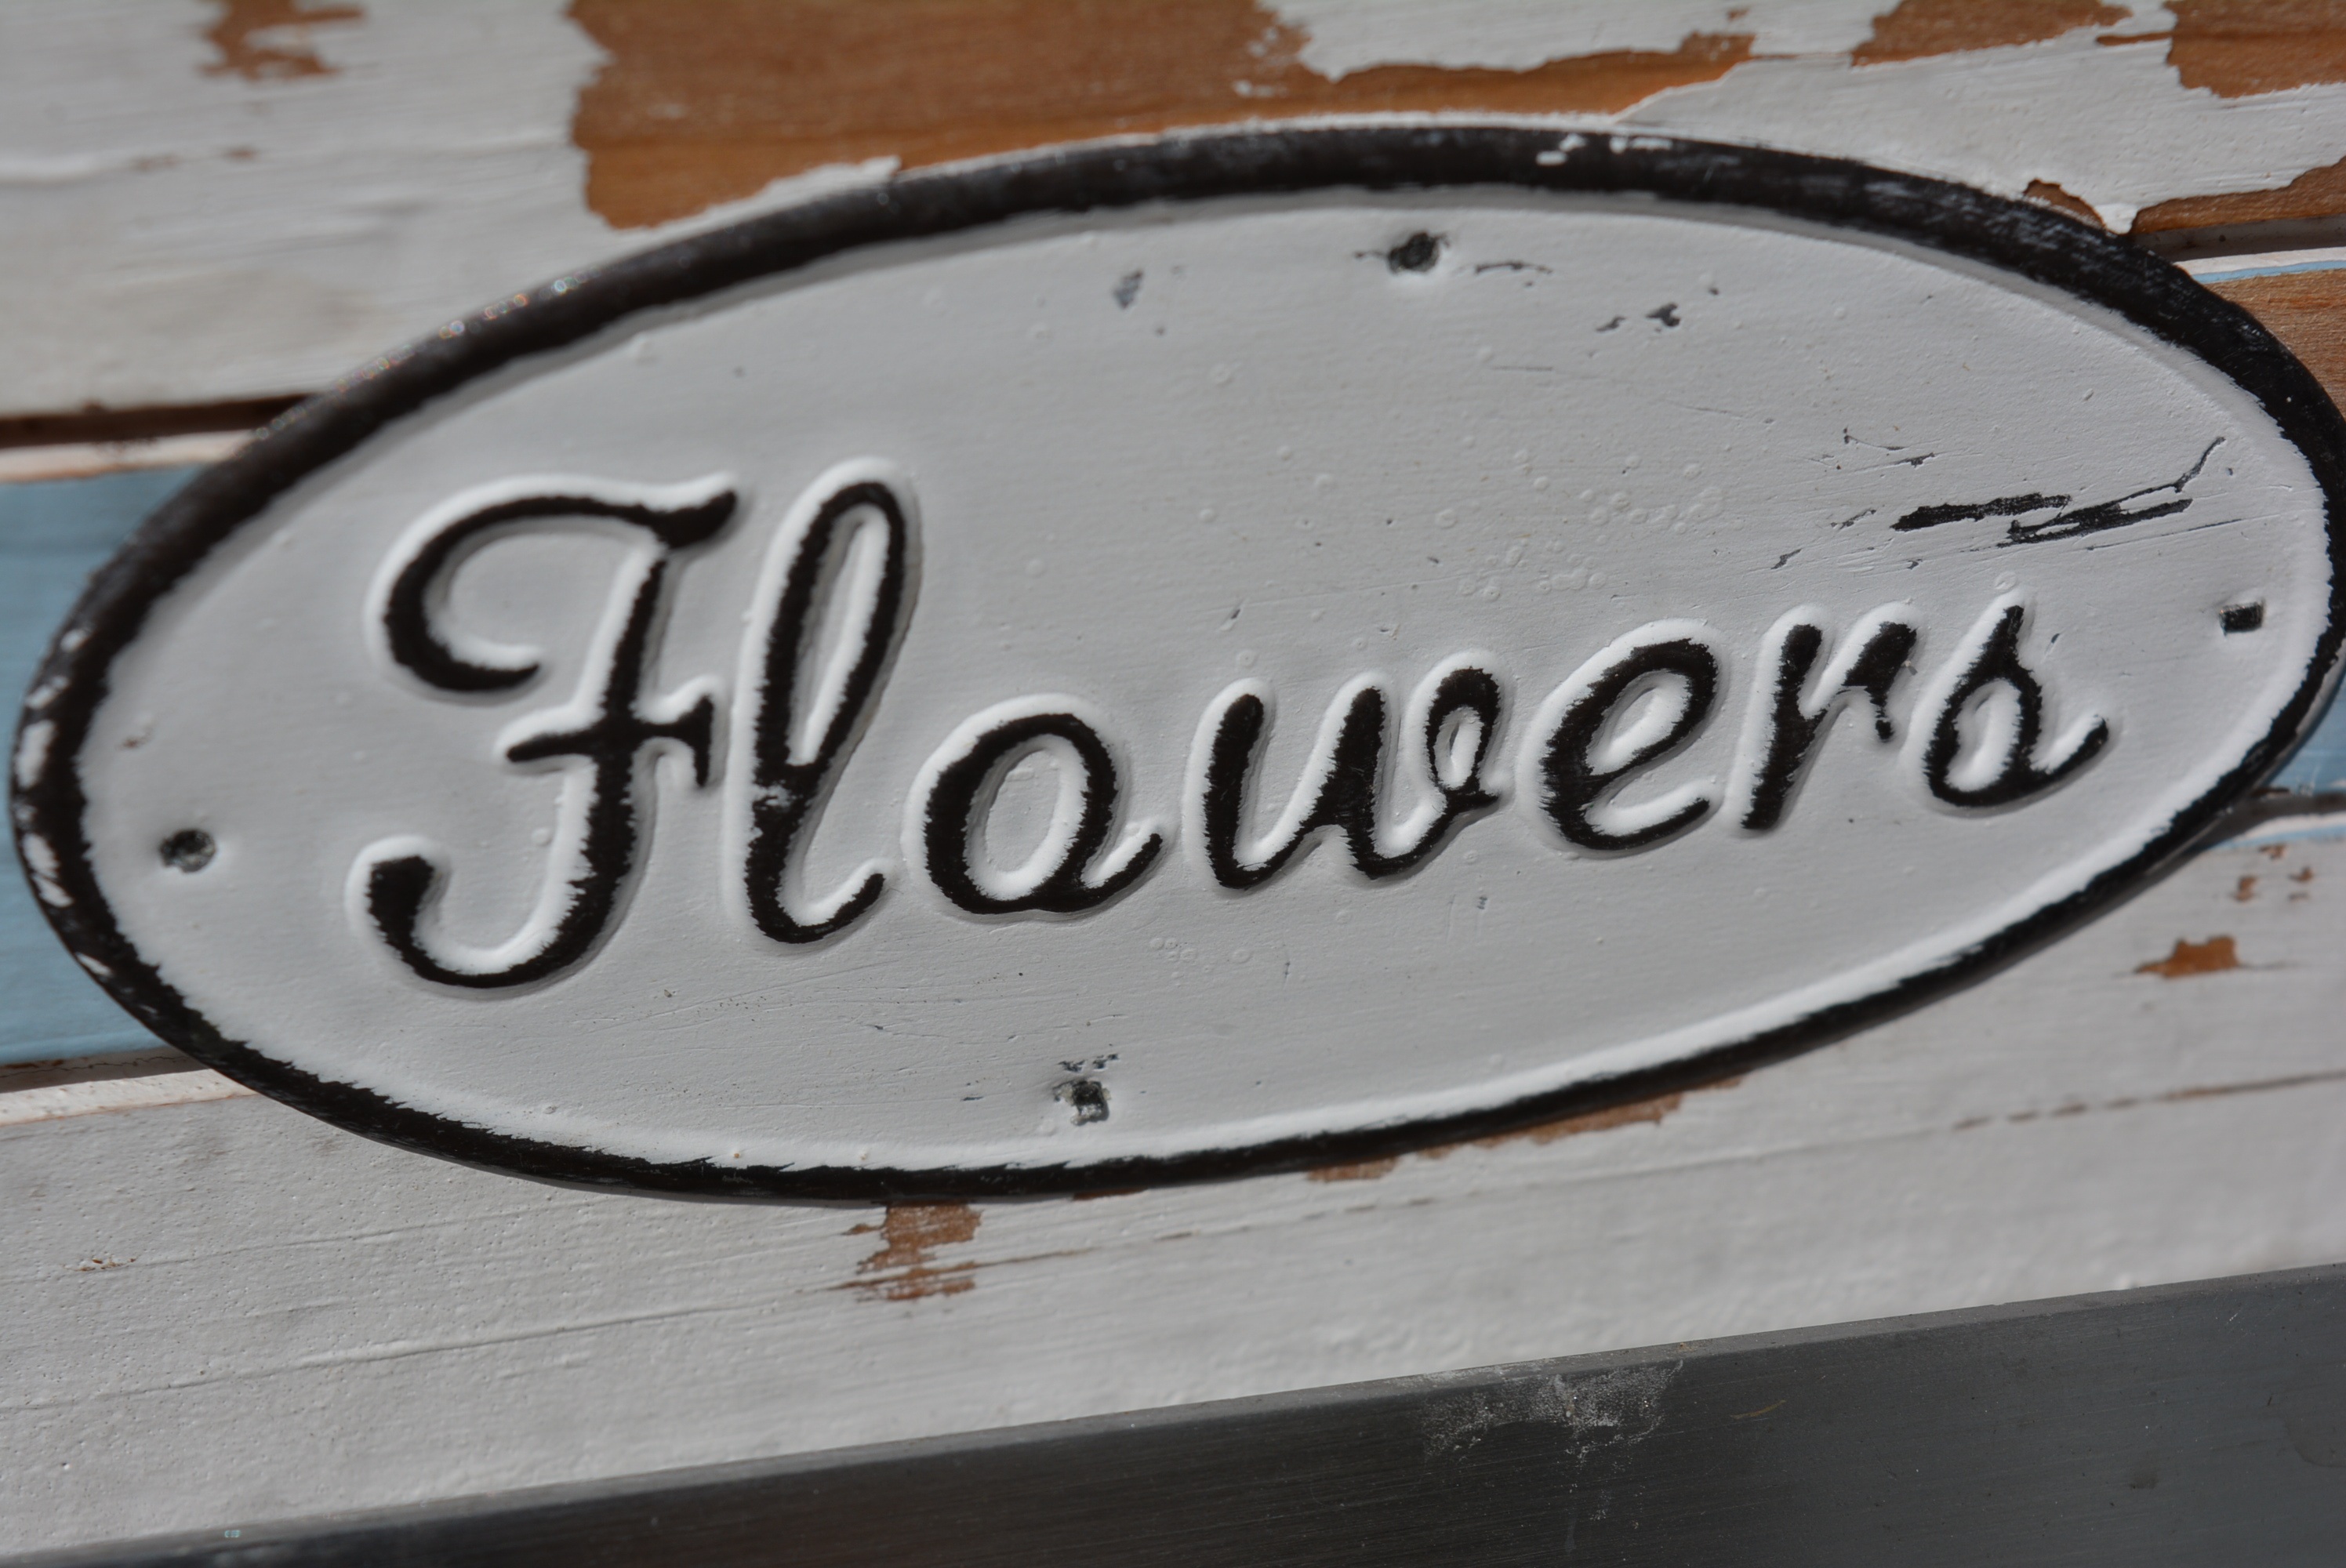
number, old, sign, symbol, metal, signage, flowers, font, art, worn, shield, shape, automotive exterior, vehicle registration plate, house numbering